1979 Hardie-Ferodo 1000

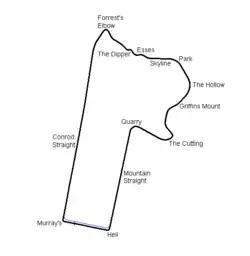
Layout of the Mount Panorama Circuit (1938-1986)

The 1979 Hardie-Ferodo 1000 was the 20th running of the Bathurst 1000 touring car race. It was held on 30 September 1979, at the Mount Panorama Circuit just outside Bathurst. The race was open to cars eligible to the locally developed CAMS Group C touring car regulations with four engine capacity based classes.